History of Russia

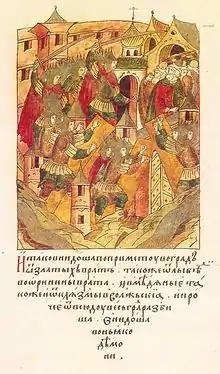
The sacking of Vladimir by Batu Khan in February 1238

The invading Mongols accelerated the fragmentation of the Rus'. In 1223, the disunited southern princes faced a Mongol raiding party at the Kalka River and were soundly defeated. In 1237–1238 the Mongols burnt down the city of Vladimir (4 February 1238) and other major cities of northeast Russia, routed the Russians at the Sit' River, and then moved west into Poland and Hungary. By then they had conquered most of the Russian principalities. Only the Novgorod Republic escaped occupation and continued to flourish in the orbit of the Hanseatic League.